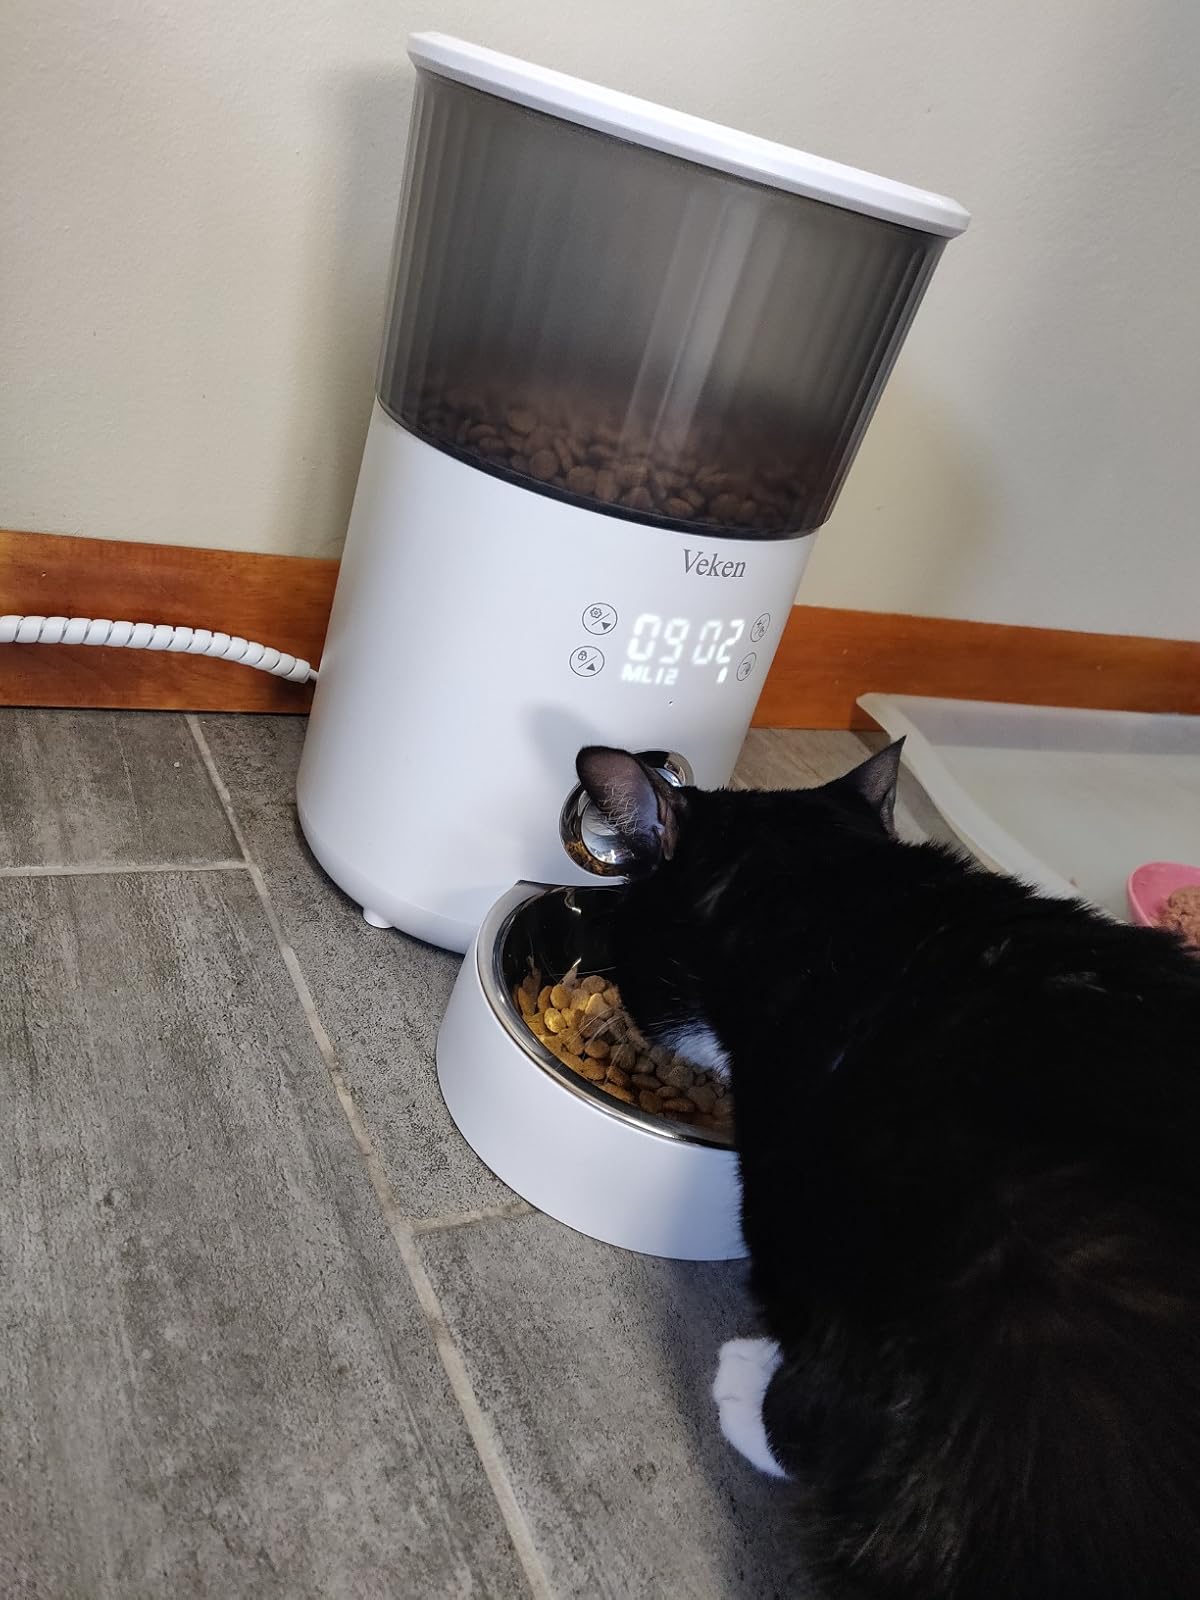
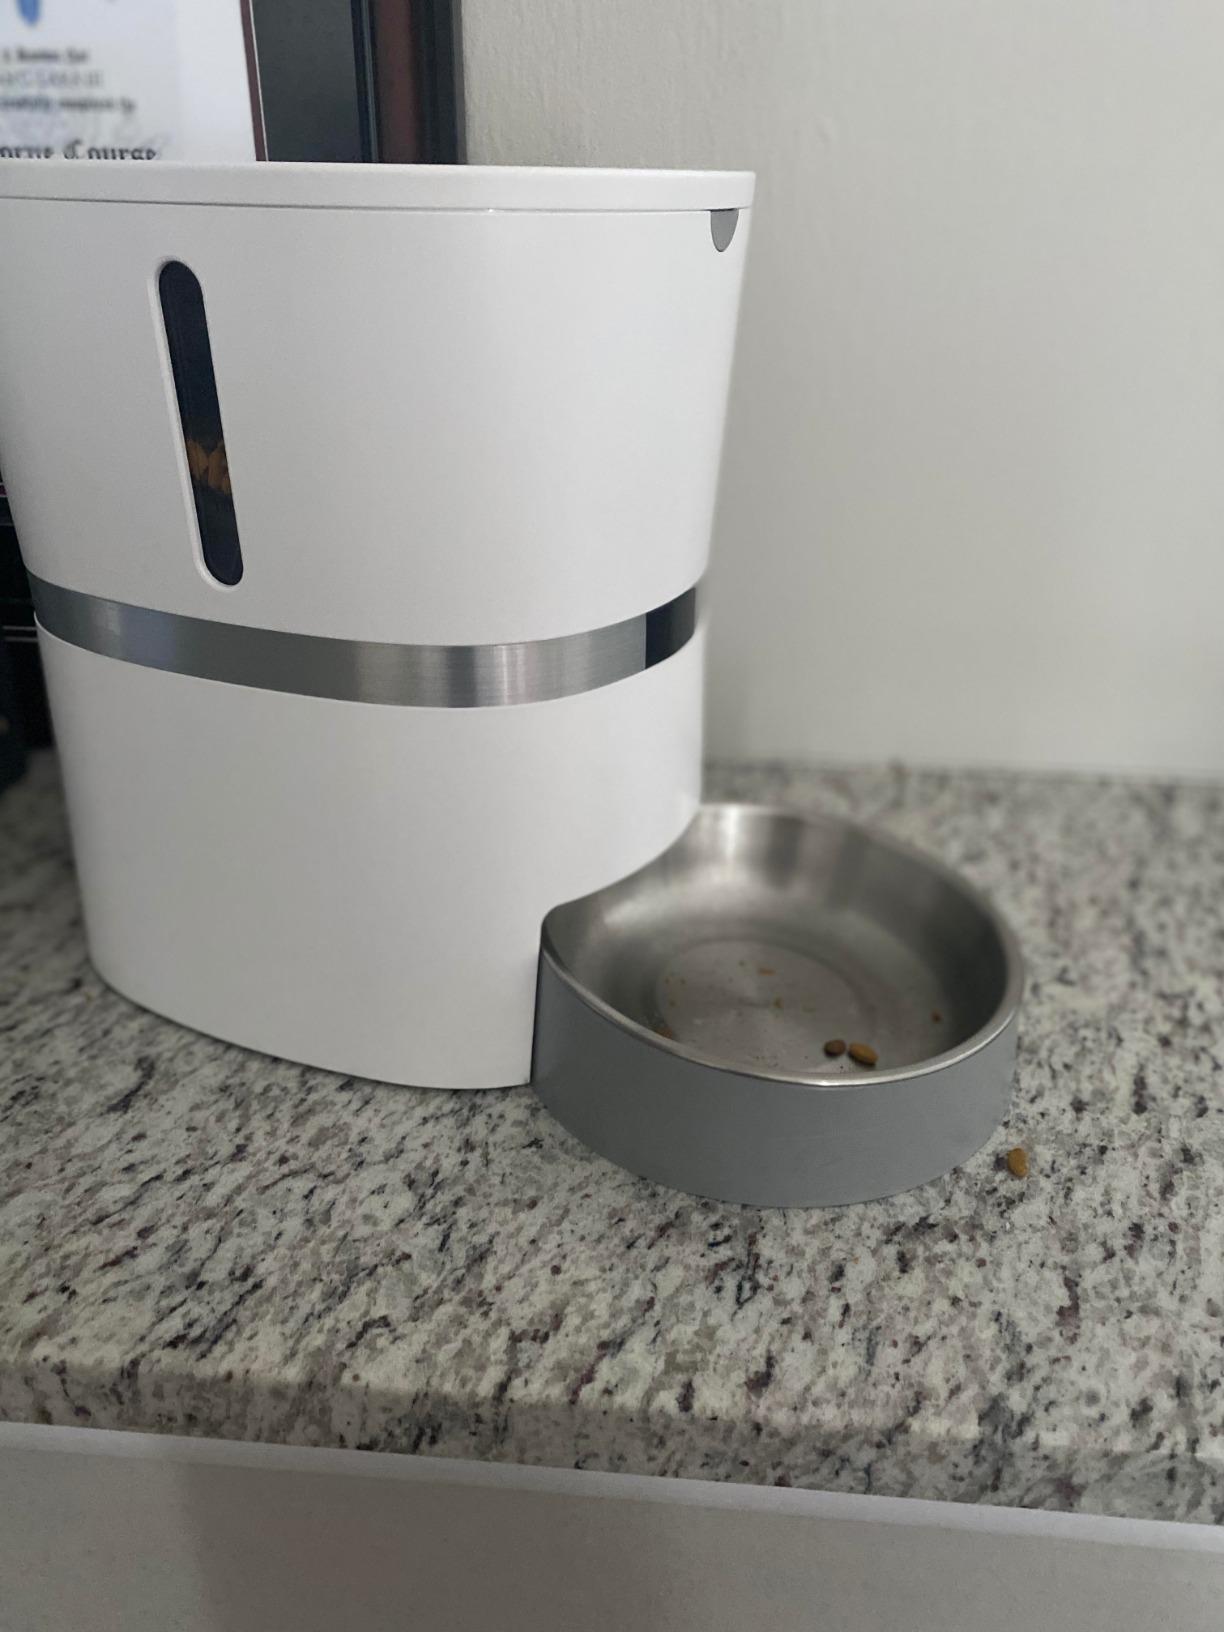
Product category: items_feeder
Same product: no